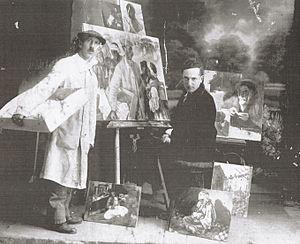
fr:Dominique Frassati à Oran
Dominique Frassati, né le 29 mars 1896 à Corte, et mort dans la même ville le 10 juillet 1947, est un peintre français.